Navidad Bank

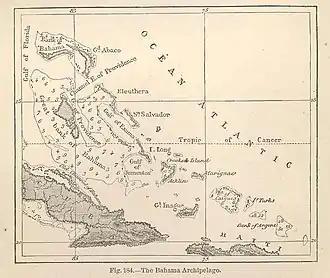
Navidad Bank in the lower right corner of an 1873 map of the Bahamas.

Navidad Bank is a submerged bank in the Atlantic Ocean north of the Dominican Republic and southeast of the Territory of Turks & Caicos. It is separated from Silver Bank by the wide Navidad Bank Passage.